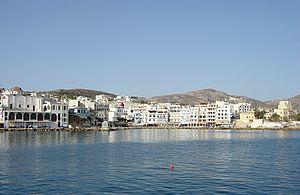
Karpathos, en grec moderne : Κάρπαθος Kárpathos, est une île grecque, située entre la Crète et Rhodes, faisant partie de l'archipel du Dodécanèse et bordée au nord-ouest par la mer Égée et au sud-est par la mer Méditerranée.
Karpathos, également connue sous l'ancienne appellation de Pigádia, est un arrondissement de la municipalité fusionnée de l'île de Karpathos dans le Dodécanèse, partie de la région administrative grecque d'Égée-Méridionale.